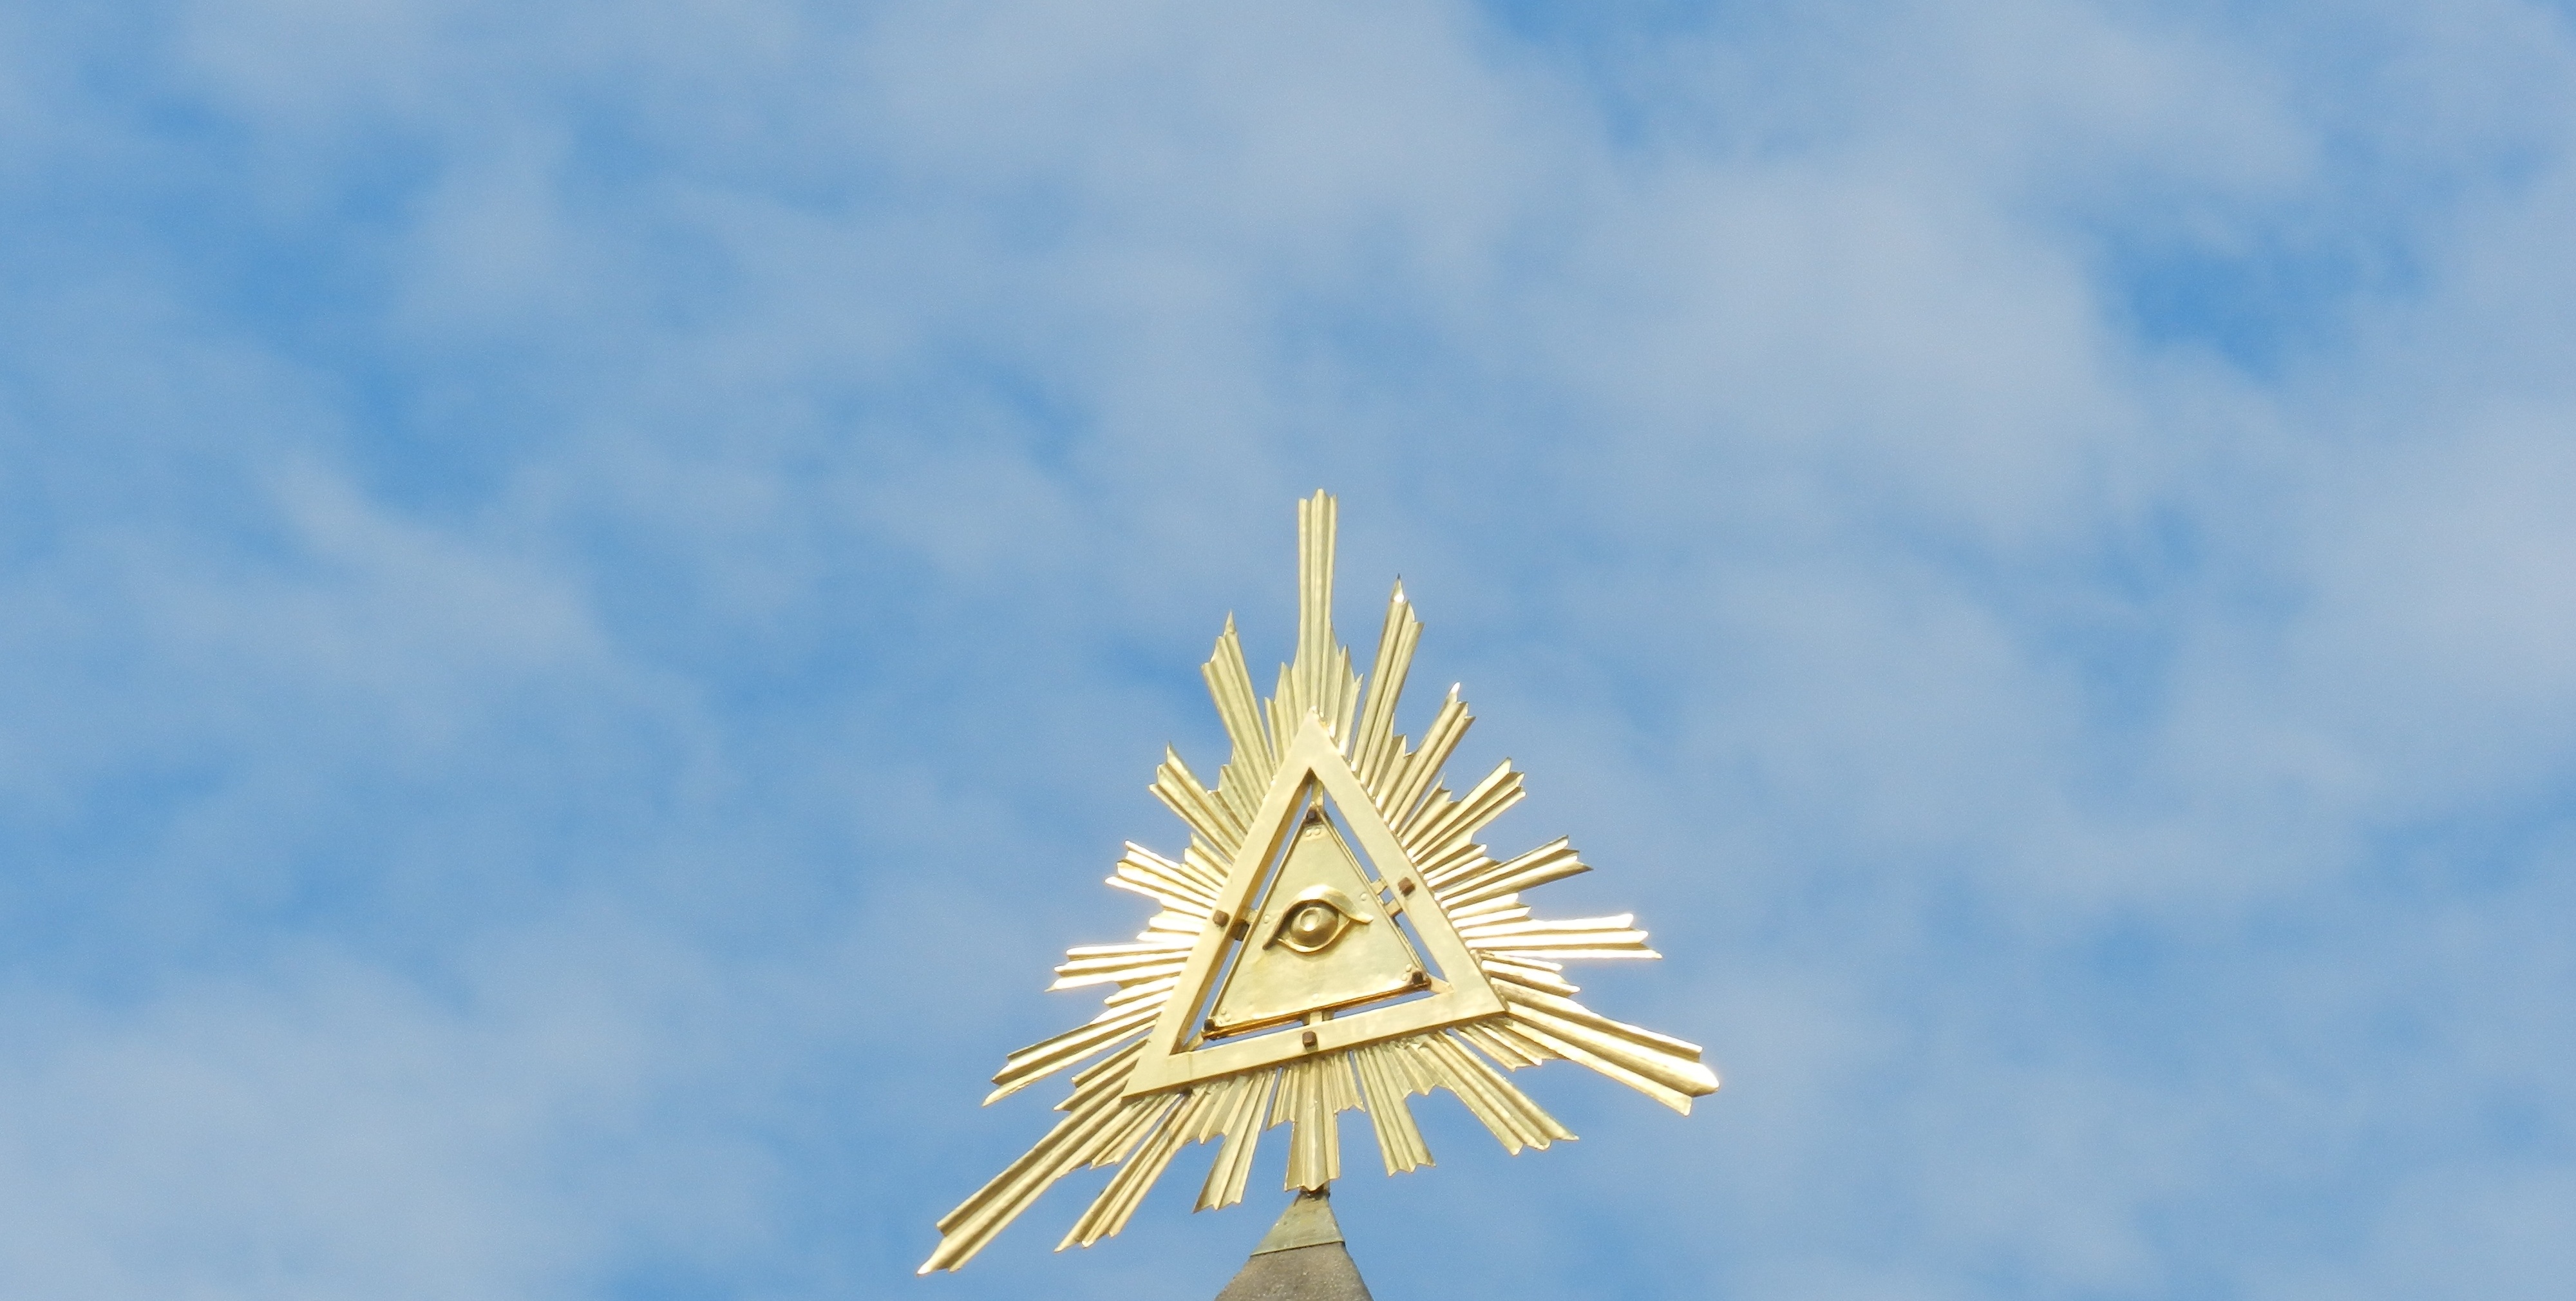
tree, branch, sky, sunlight, flower, wind, religion, blue, triangle, faith, eye, illuminati, trinity